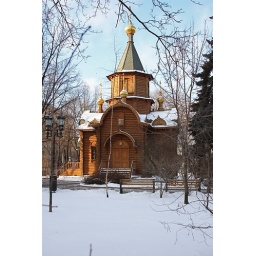
wooden church in front of Christ Our Savior Cathedral